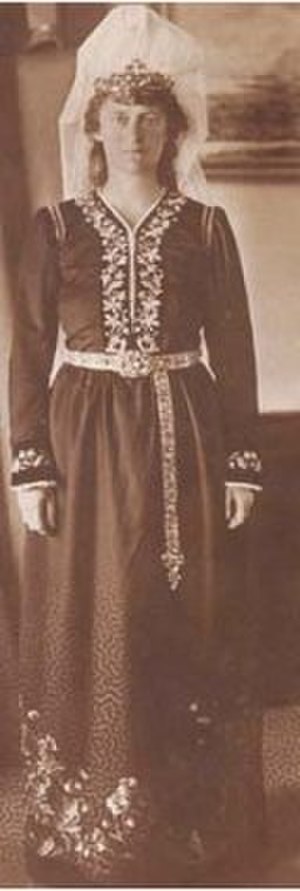
Dronning Alexandrine / Galleri
Alexandrine af Mecklenburg-Schwerin var dronning af Danmark fra 1912 til 1947.